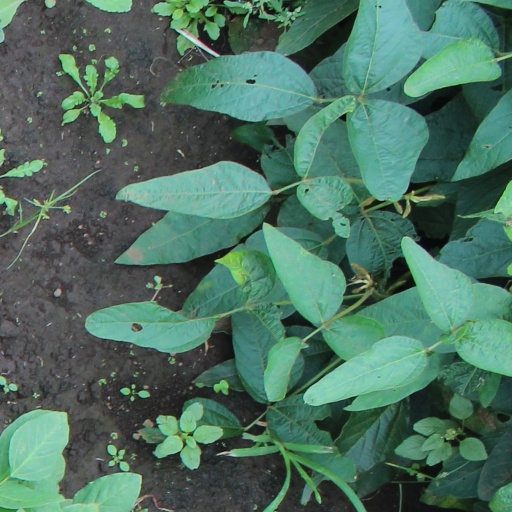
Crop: soybean